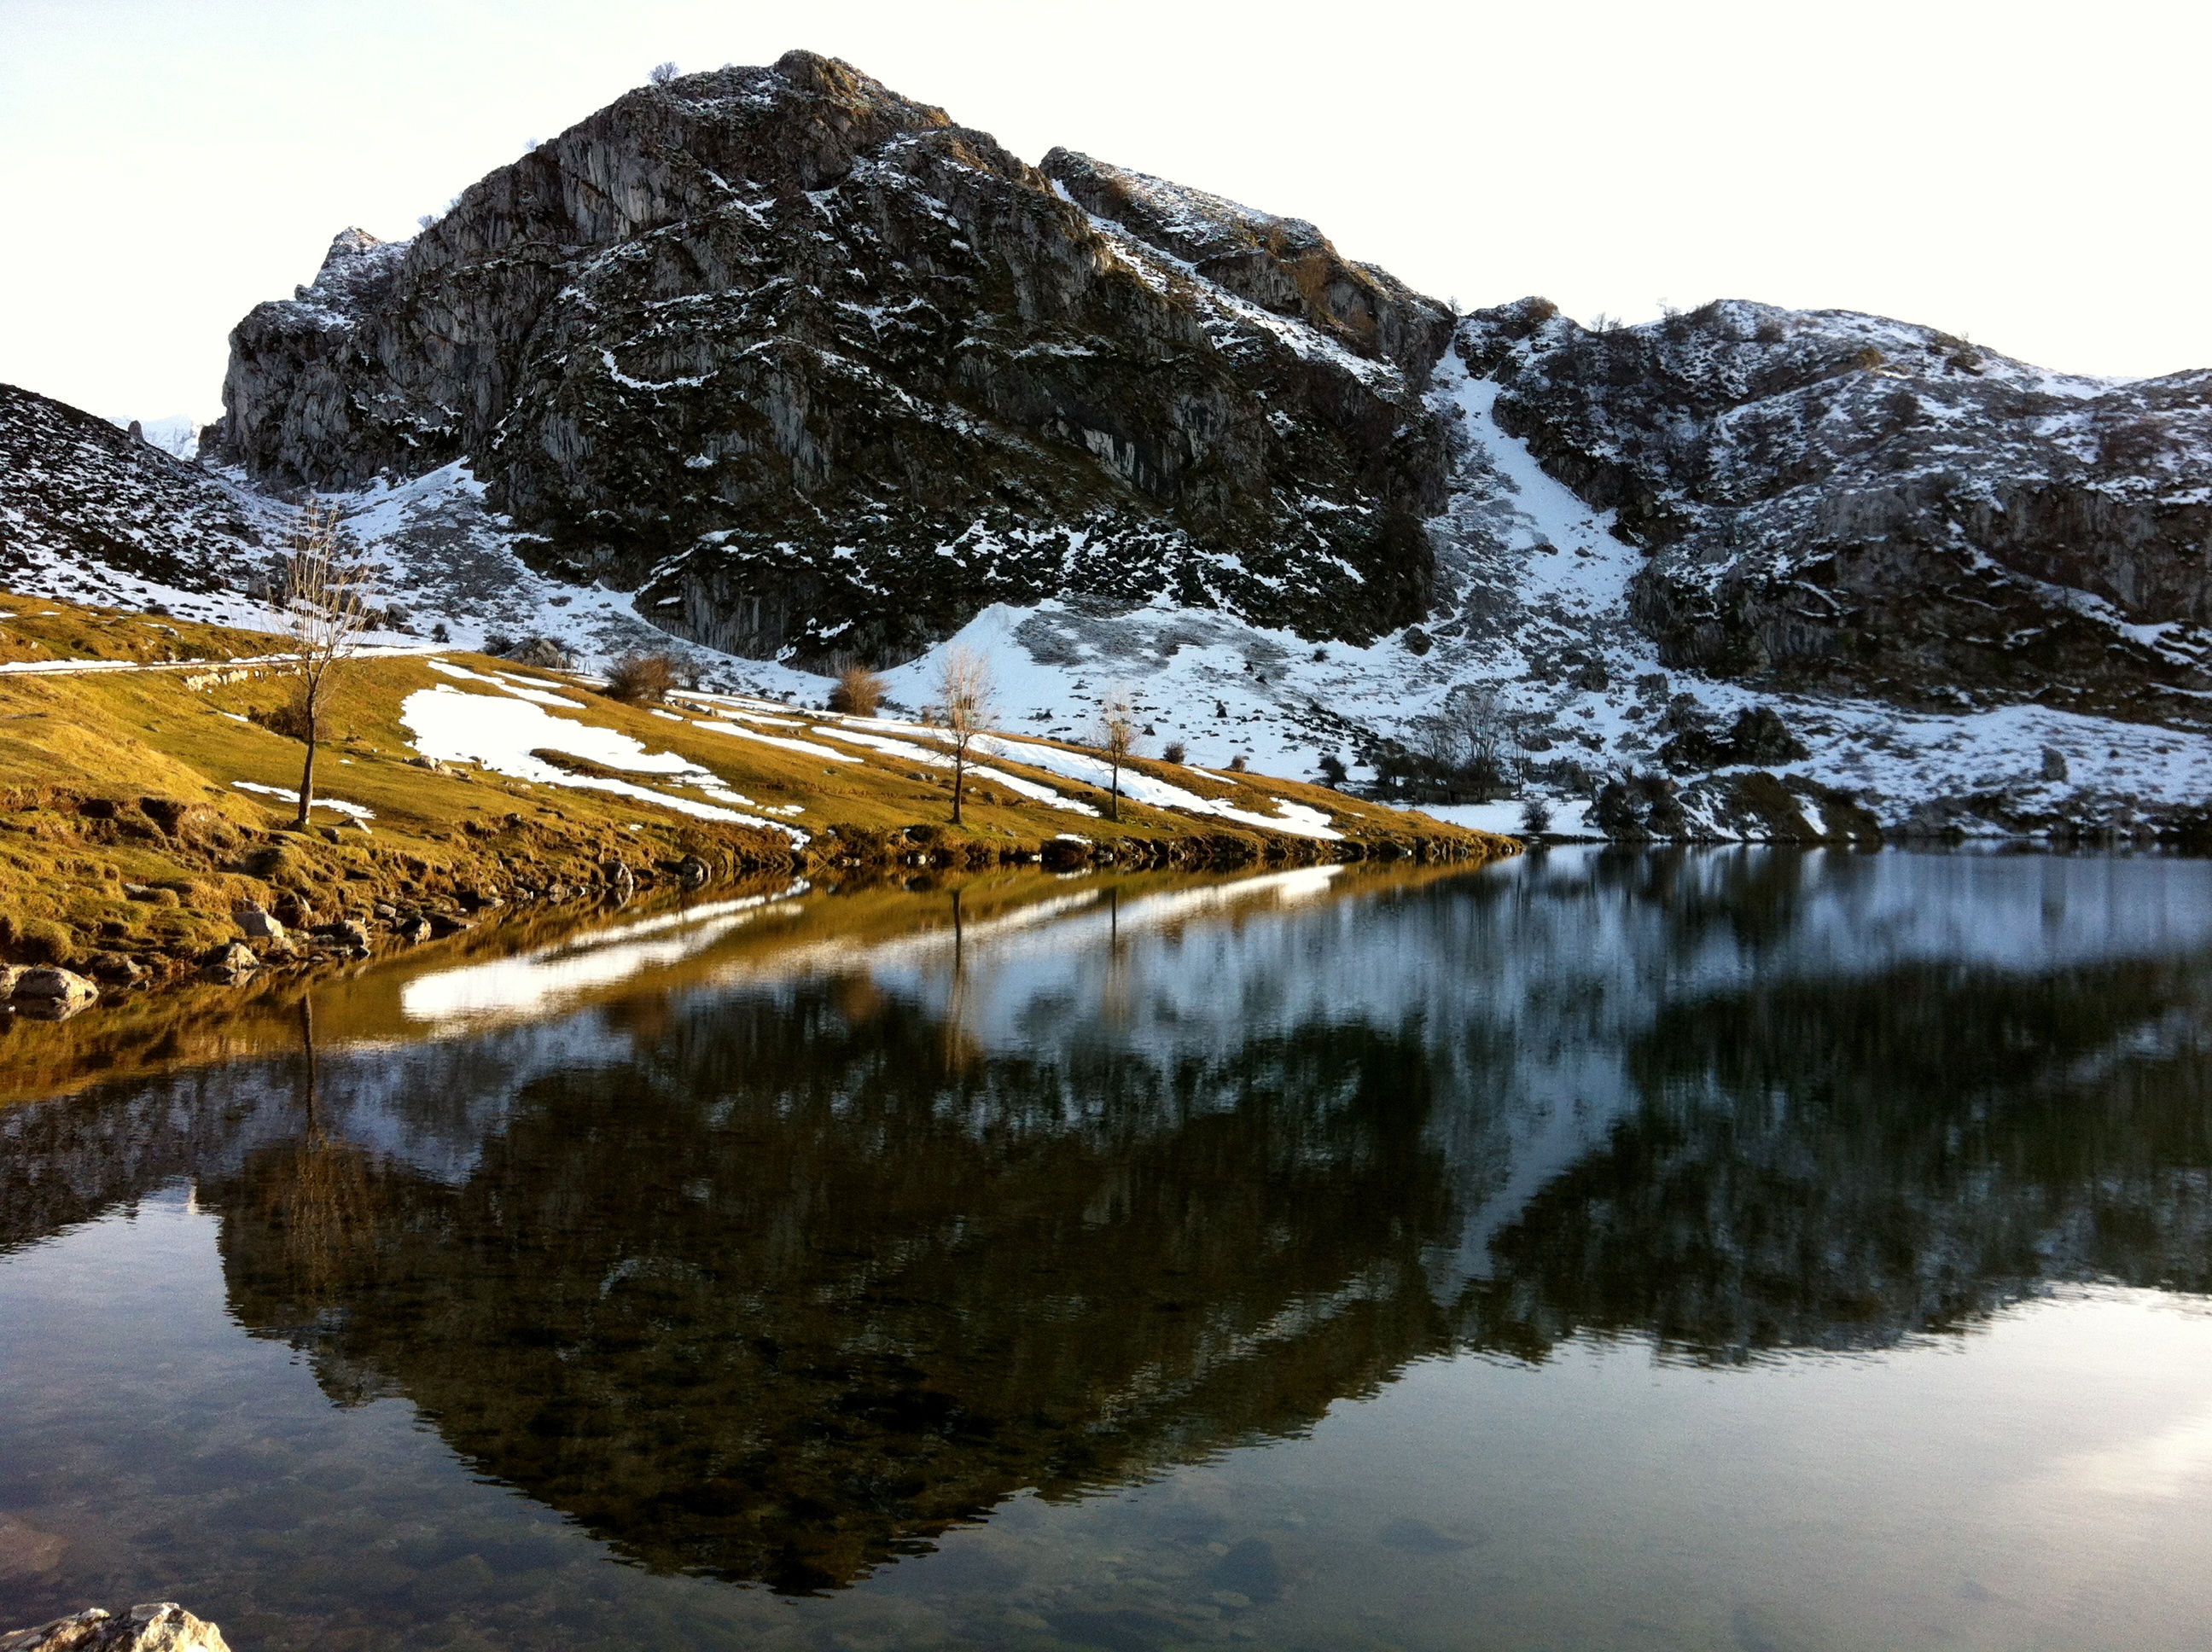
landscape, water, nature, rock, wilderness, mountain, snow, winter, lake, mountain range, reflection, reservoir, mountain road, mountain landscape, mountains, alps, nevada, fell, loch, nevado, landform, snowy mountain, mountainous landforms